Luka Nurmi

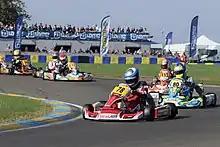
Nurmi started his motorsport career in karting. He competed in various series from 2009 to 2018.

Born in Tampere, Finland, at age of five Nurmi started competing in karting as he became interested in the thrilling and fast-paced world of motorsport. Determined work in the junior karting groups delivered silver medal in the Rotax Max Finland series, bronze medal in BNL series and bronze medal in Rotax MAX Challenge World Championships.